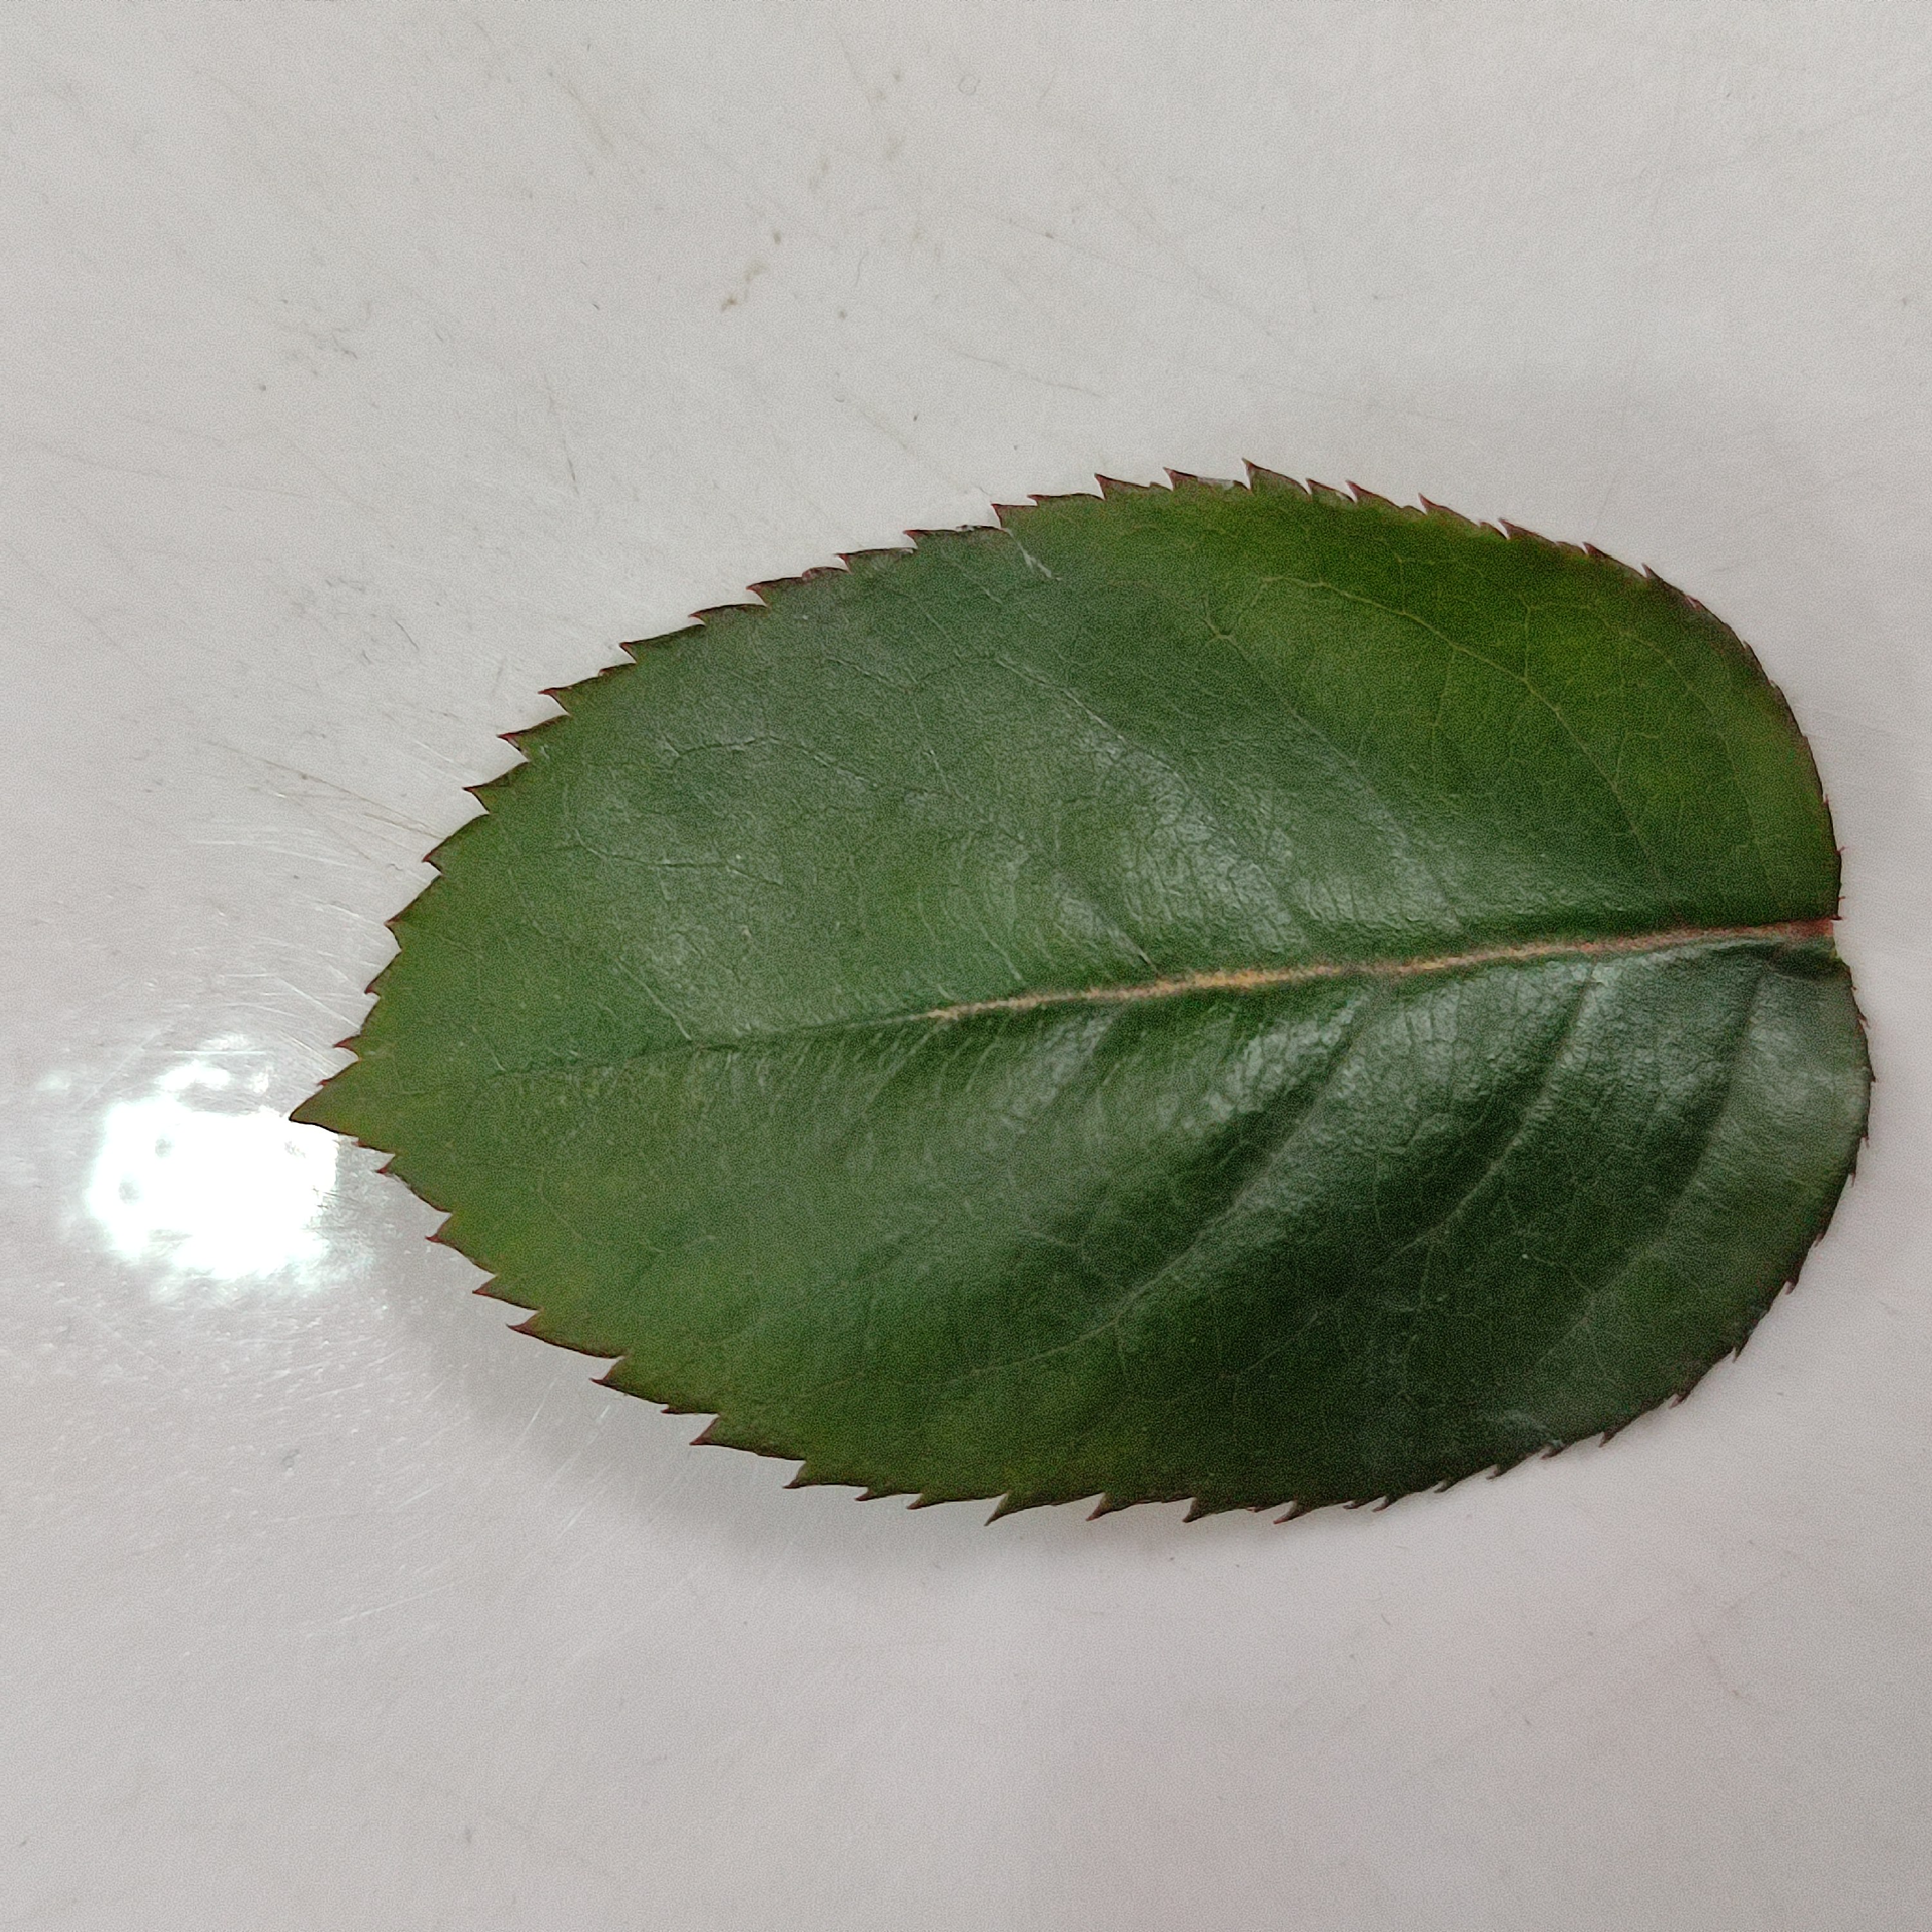
Label: Healthy Leaf